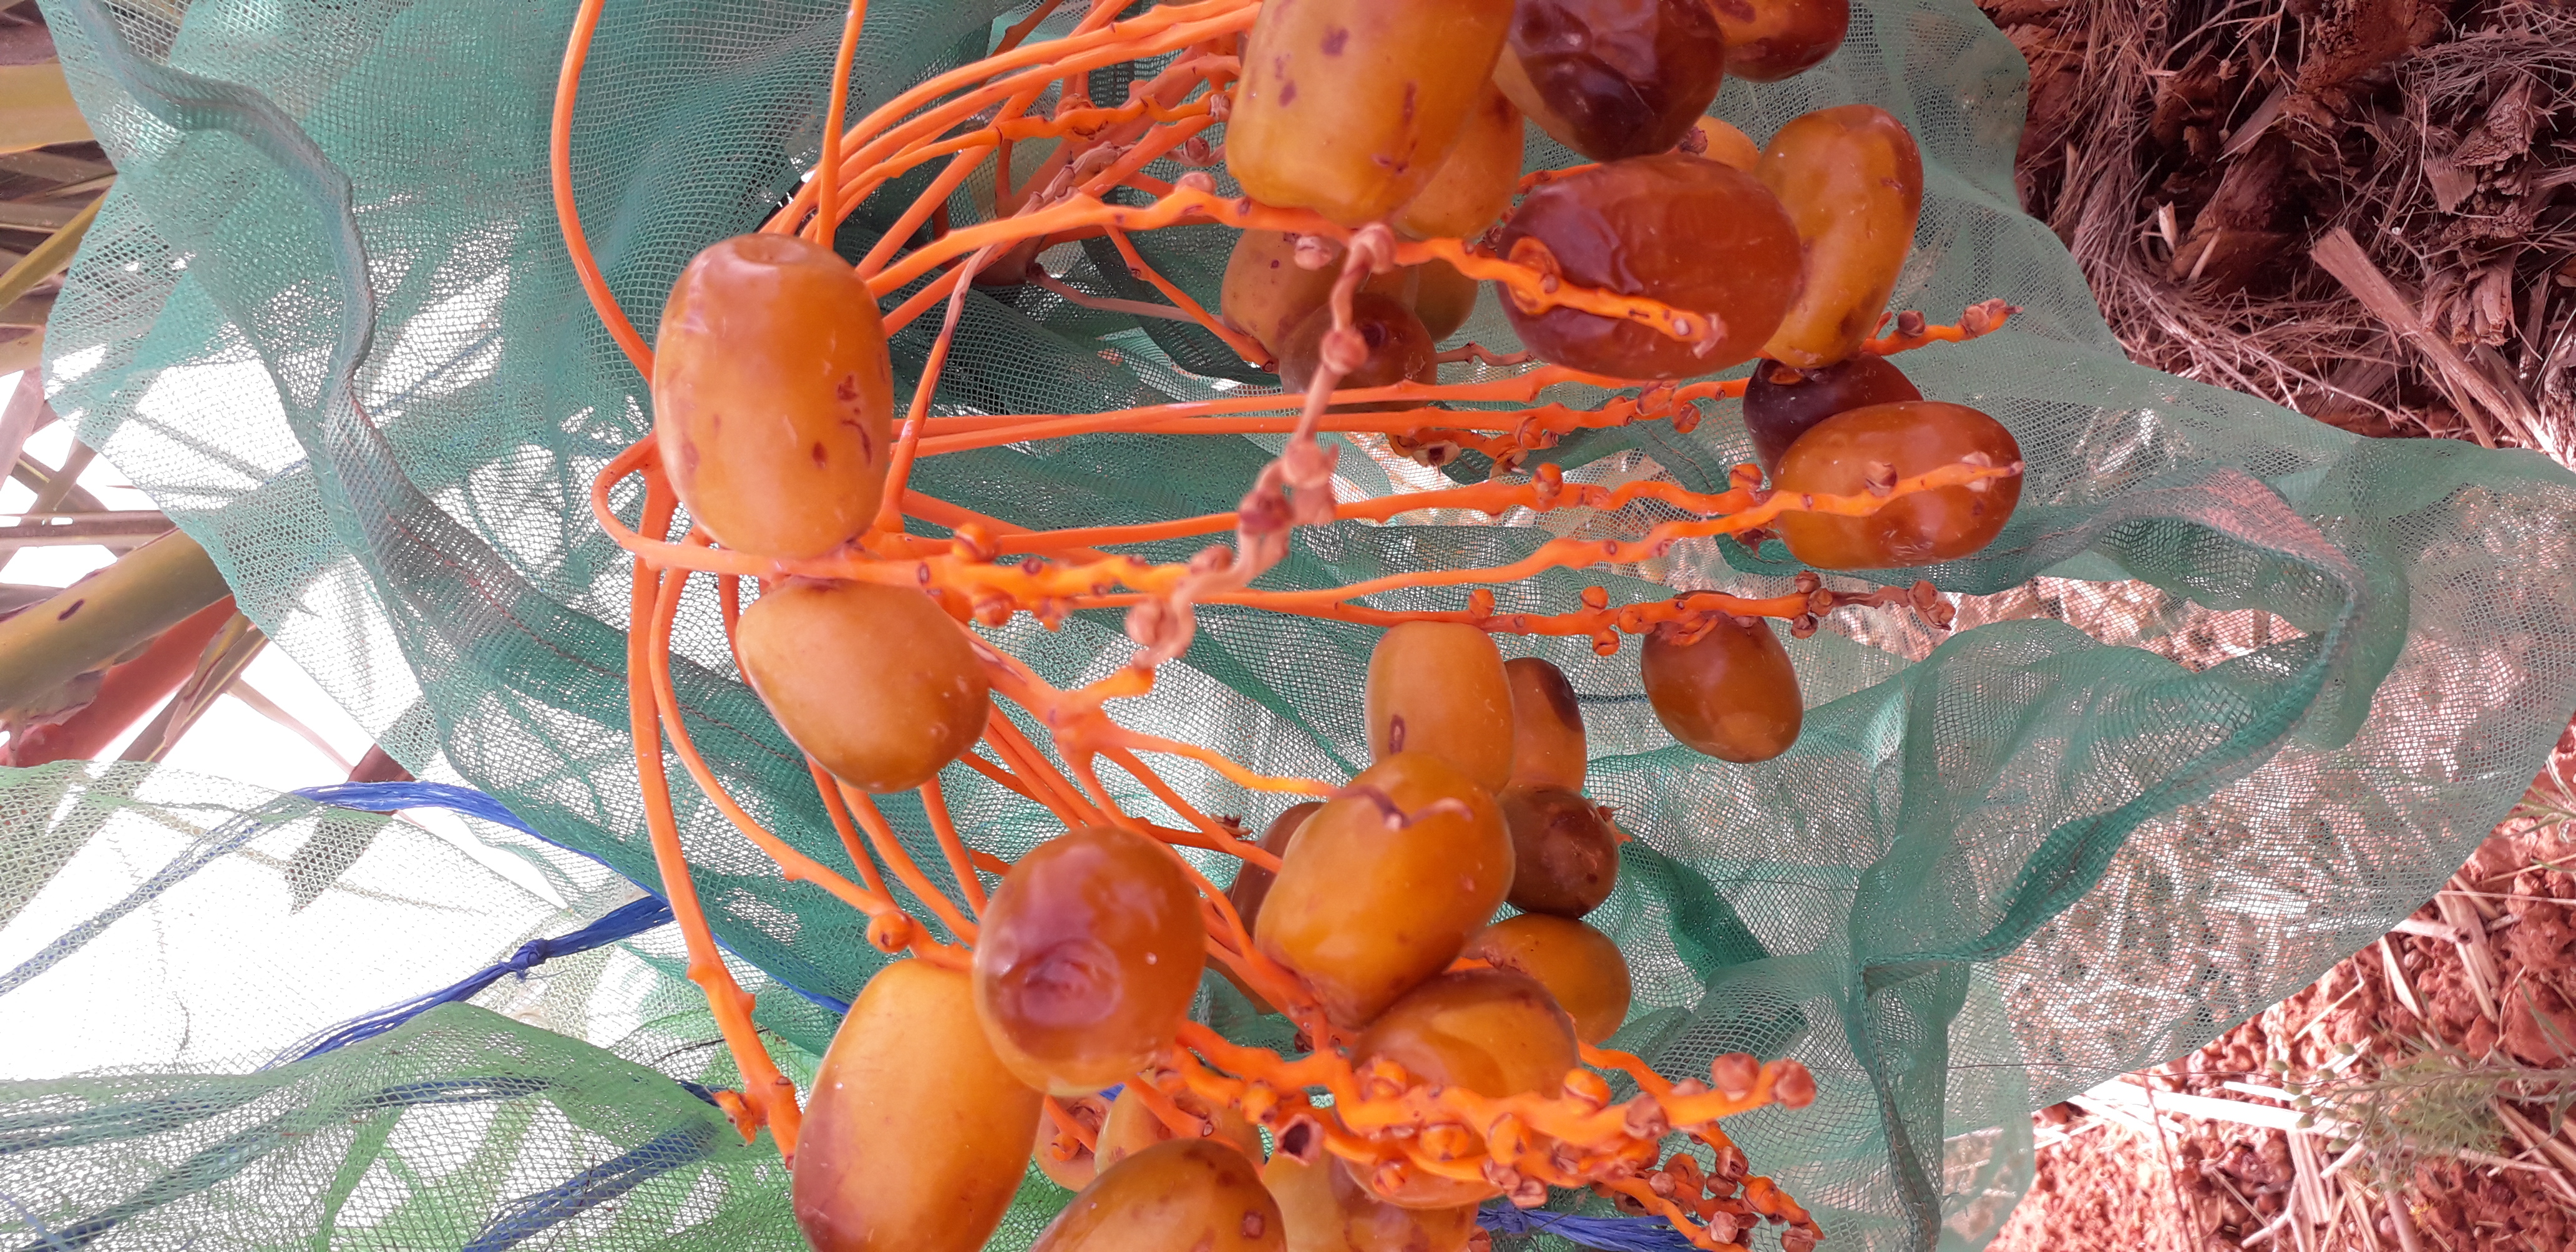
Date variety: Boufagous